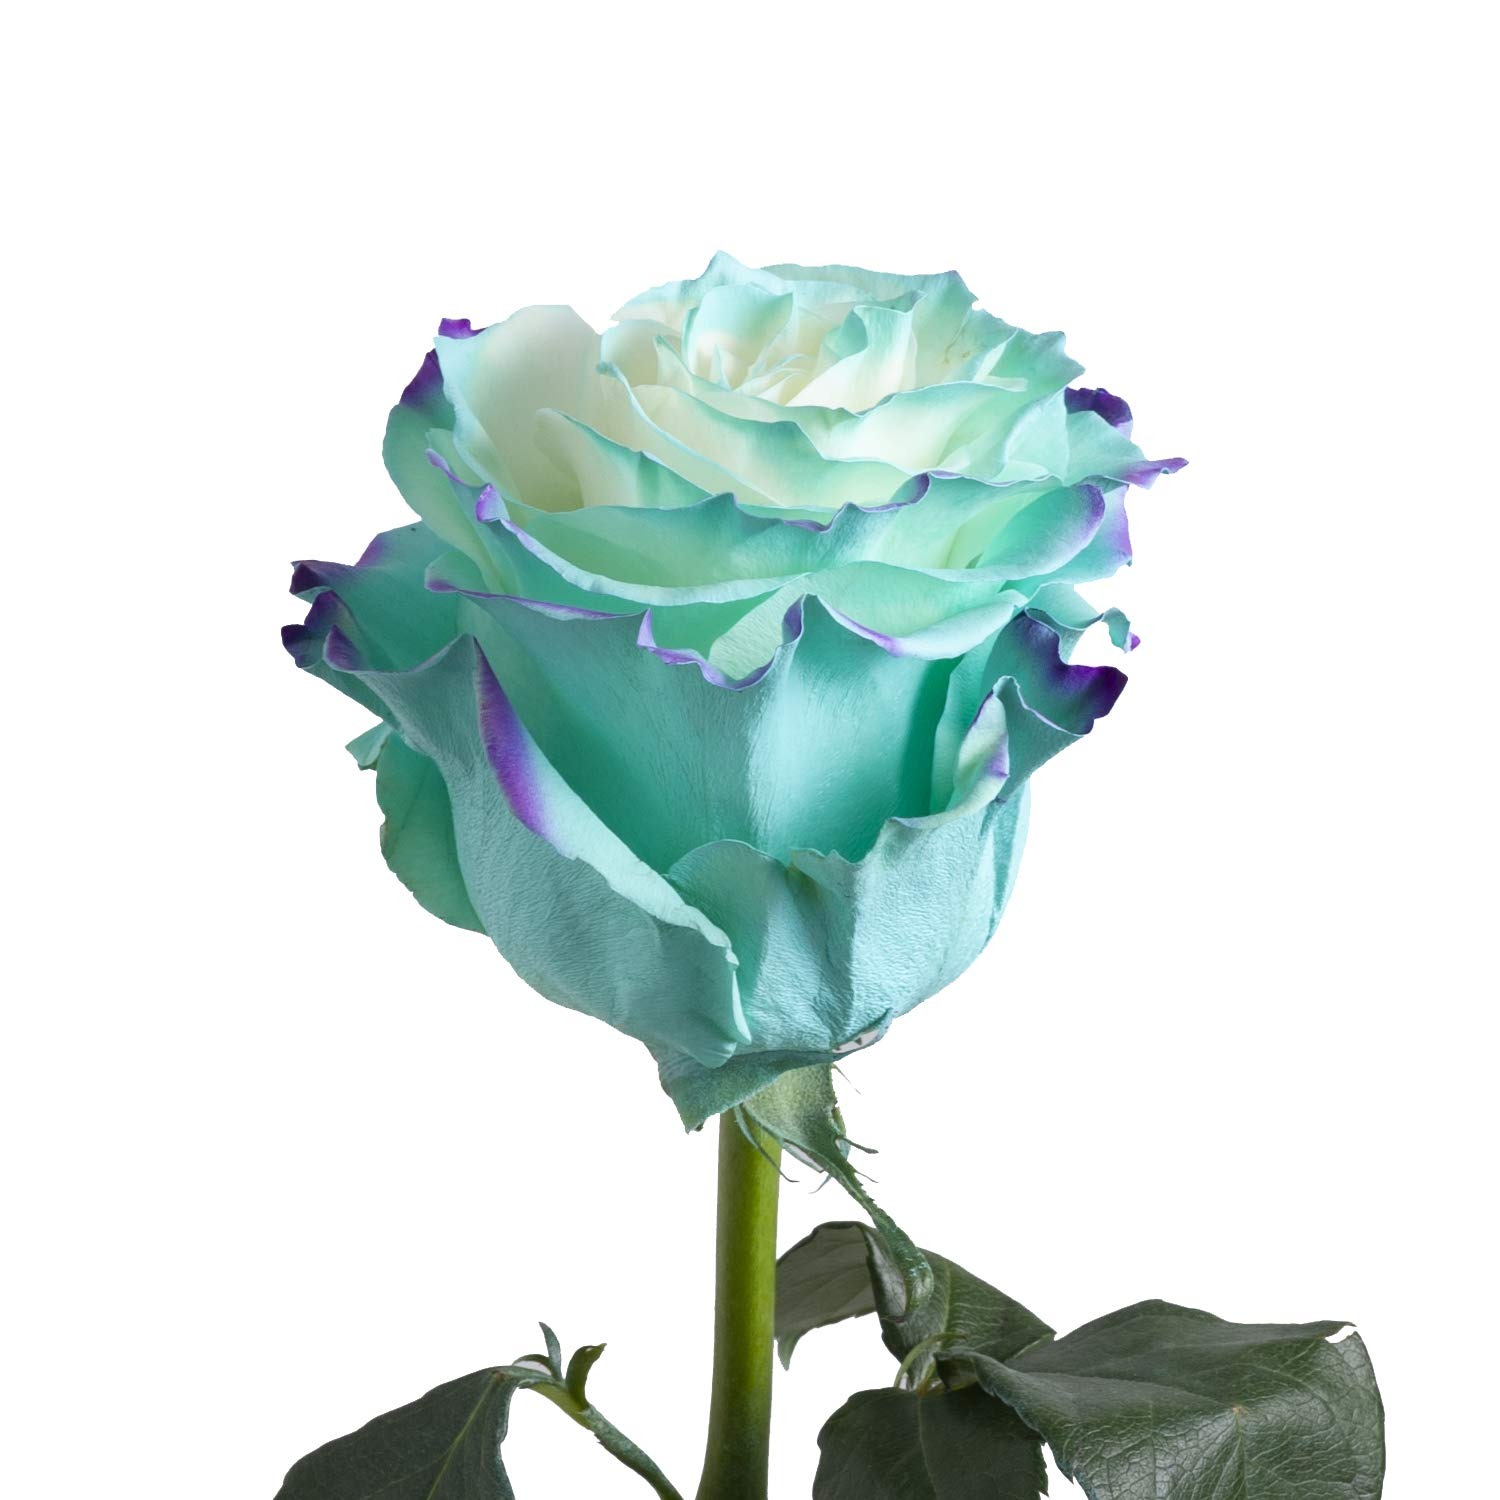
Item Name: Michaella Painted Roses 50 cm - 125 Stems
Product Description: Create stunning arrangements and bouquets with the vibrant color of our Premium Painted Roses. Available in a wide variety of hues, they are perfect to add elegance and class to any occasion. Bloomingmore farm-direct roses are sustainably grown in Ecuador and are the freshest flowers that last twice as long as market-bought-flowers.
Value: nan
Unit: None

Price: 235.98